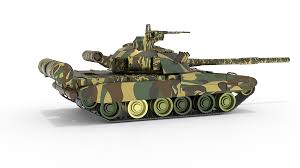
Label: Tank